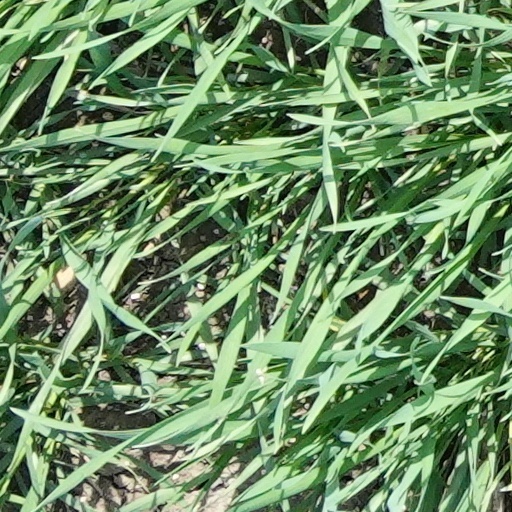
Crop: wheat